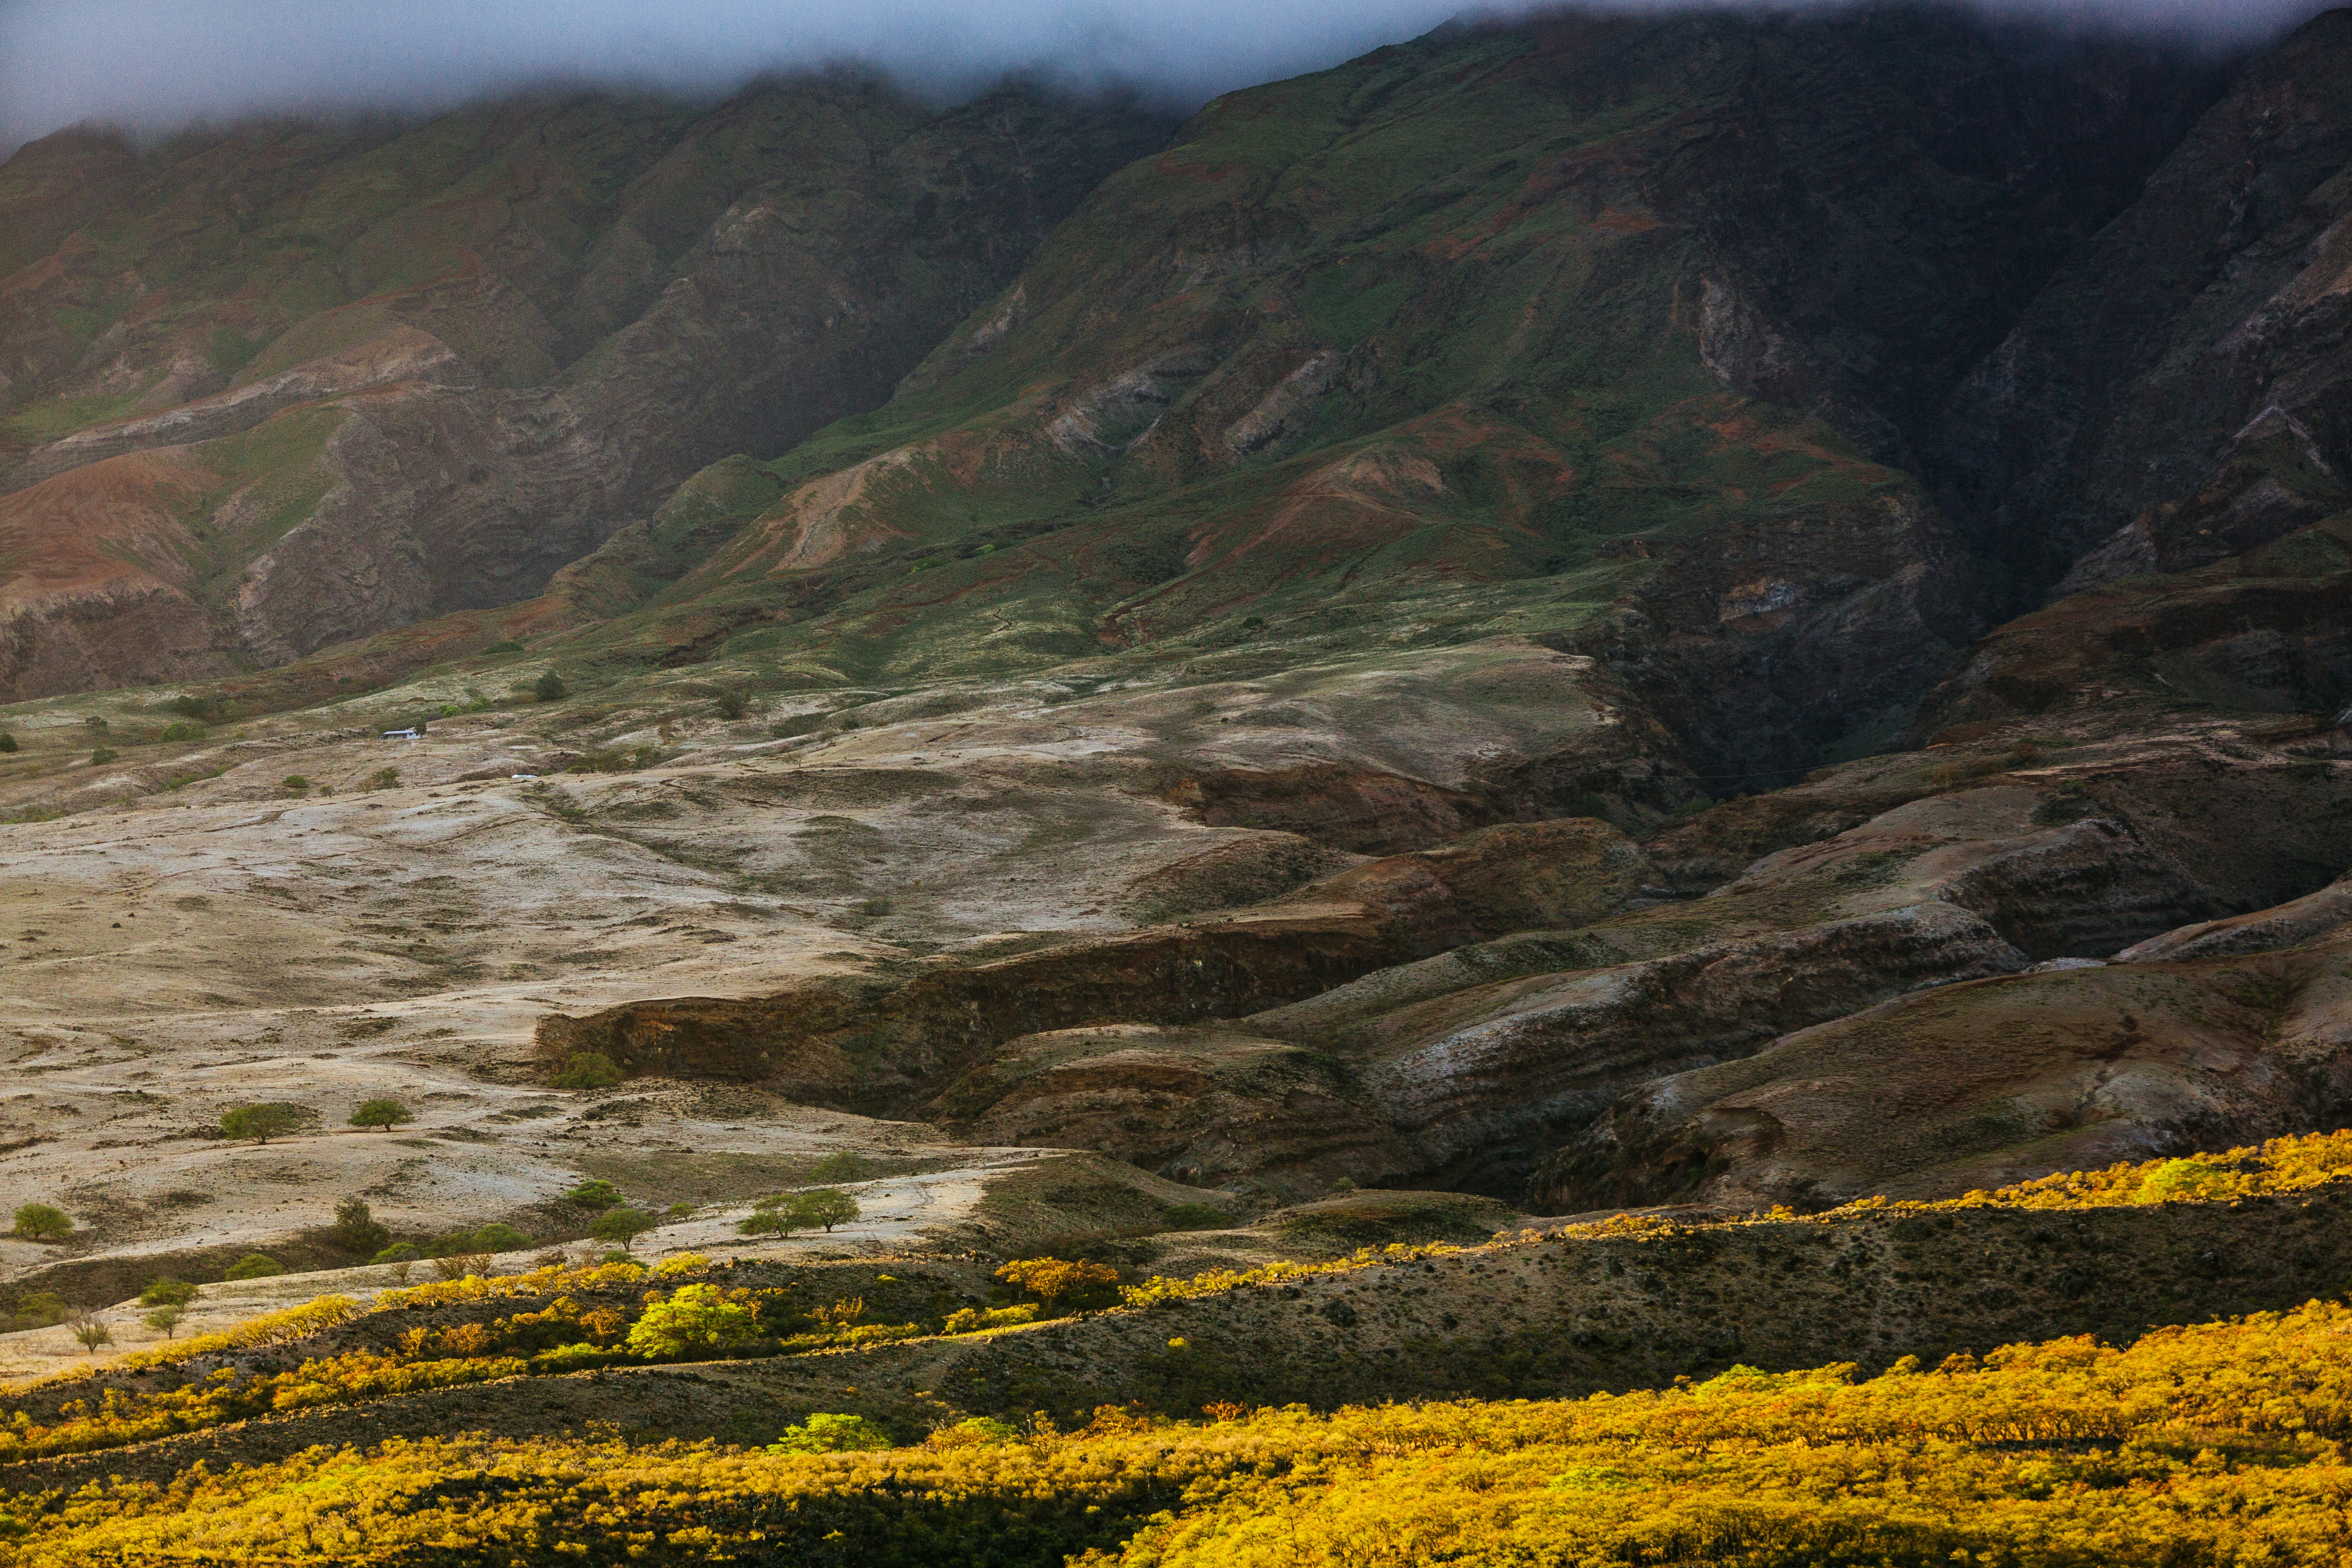
landscape, coast, tree, nature, wilderness, mountain, hill, flower, lake, valley, mountain range, cliff, highland, terrain, geology, badlands, plateau, fell, loch, rural area, landform, geographical feature, mountainous landforms